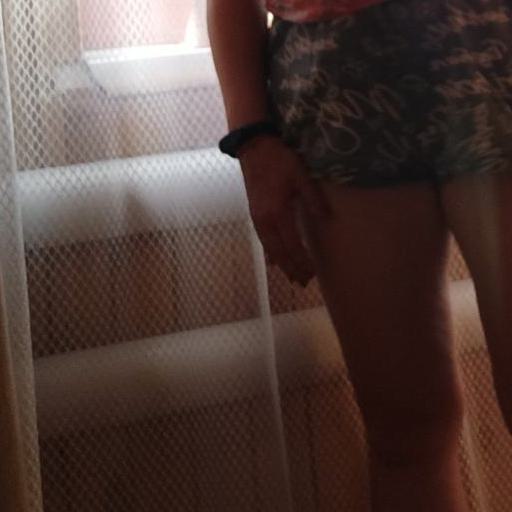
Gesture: no_gesture